Per Ove Width

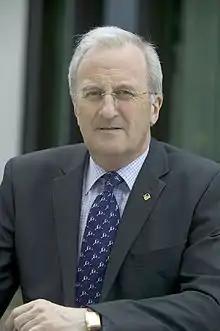
Per Ove Width

Per Ove Width (born 27 March 1939 in Tønsberg) is a Norwegian politician for the Progress Party.